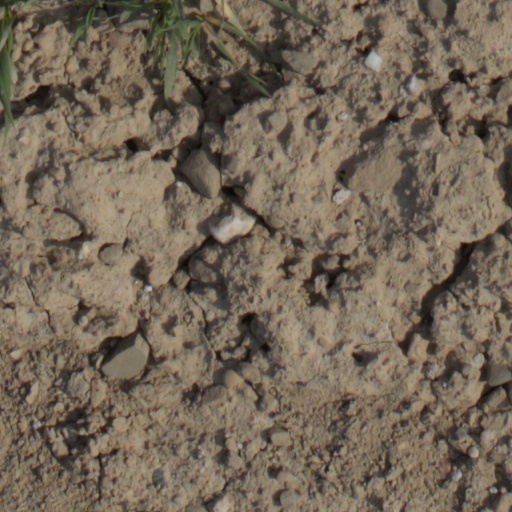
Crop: wheat